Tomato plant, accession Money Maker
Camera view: bottom (45 deg); turntable rotation: 180 degrees
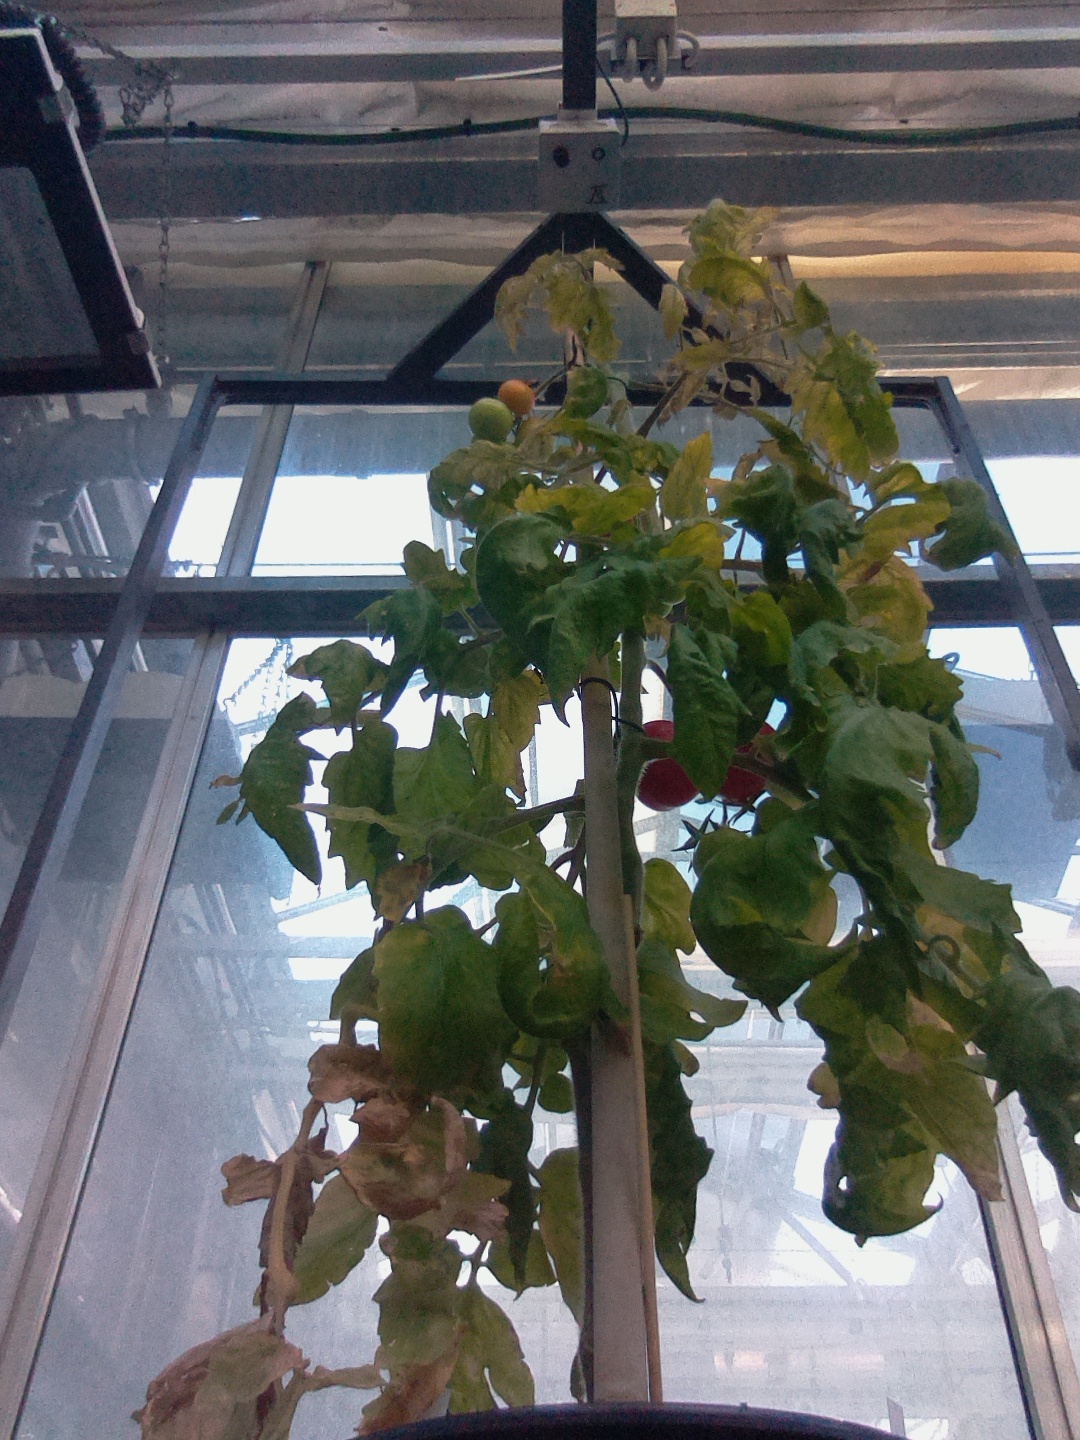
BBCH growth stage 83: 30%-40% of fruits show typical fully ripe color